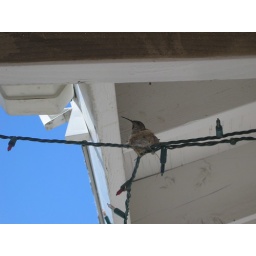
this hummingbird built it's tiny nest right above the front door of me house